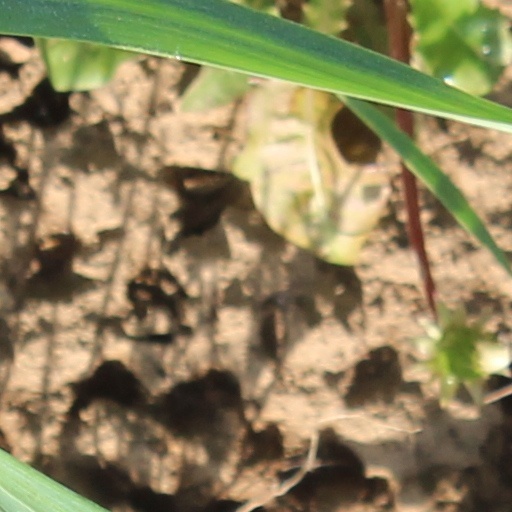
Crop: wheat